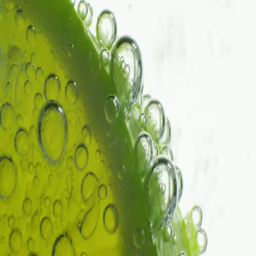
sparkling bubbles water with a slice of lime .